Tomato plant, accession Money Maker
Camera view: vertical (180 deg); turntable rotation: 90 degrees
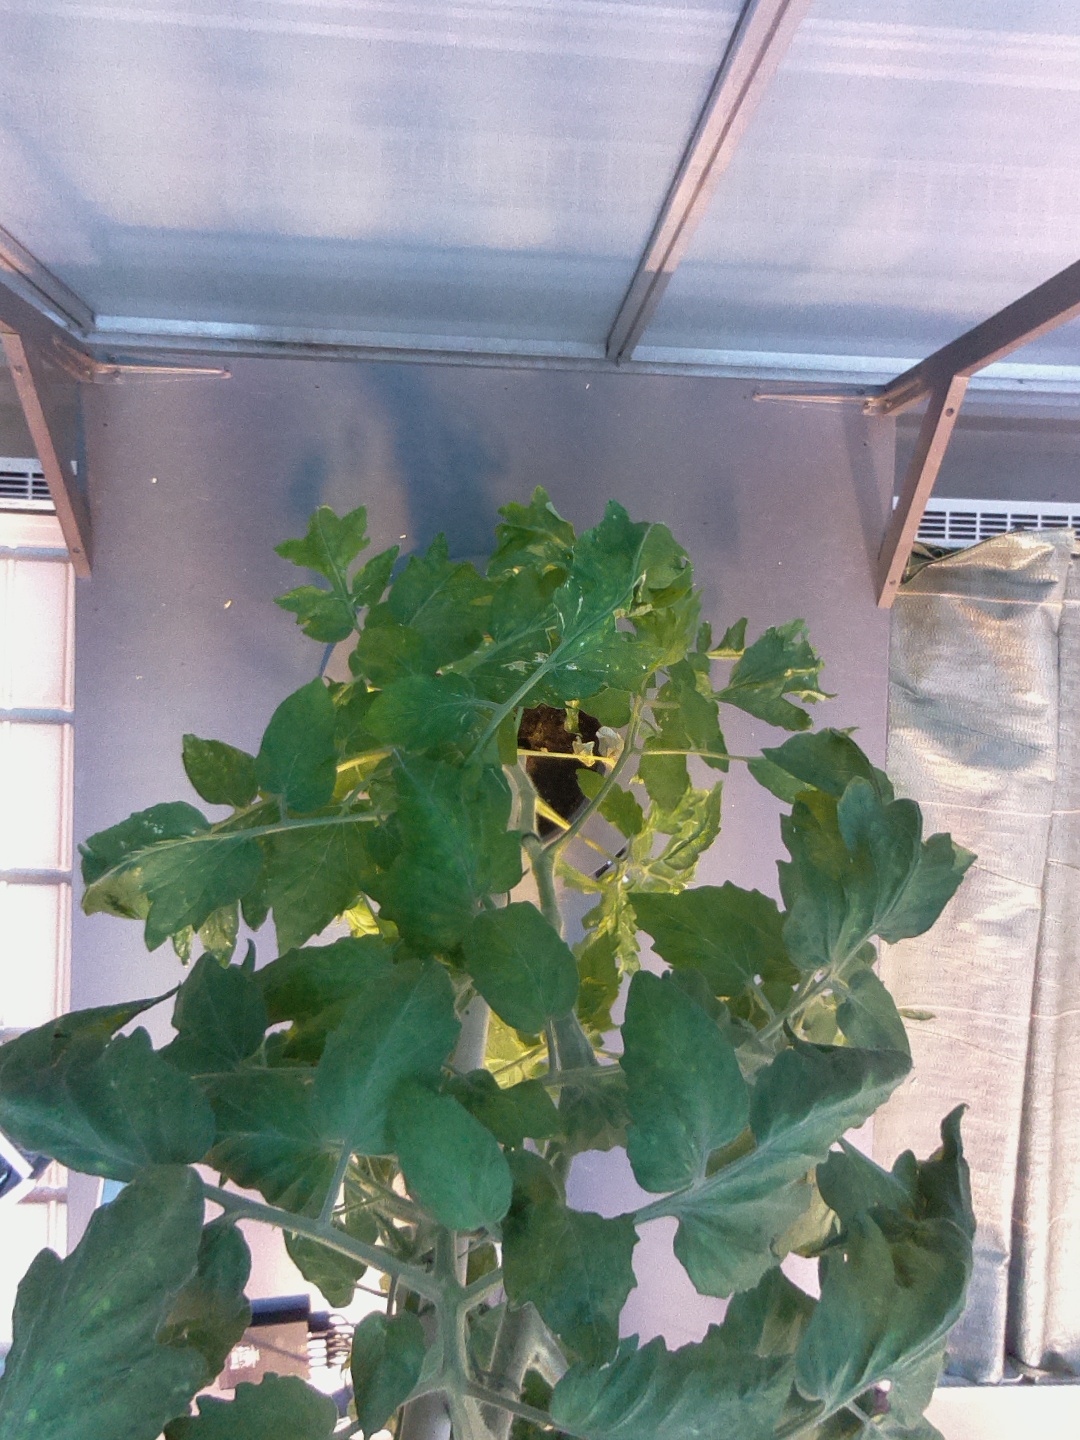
BBCH growth stage 69: End of flowering, 90%-100% of flowers open, more petals falling